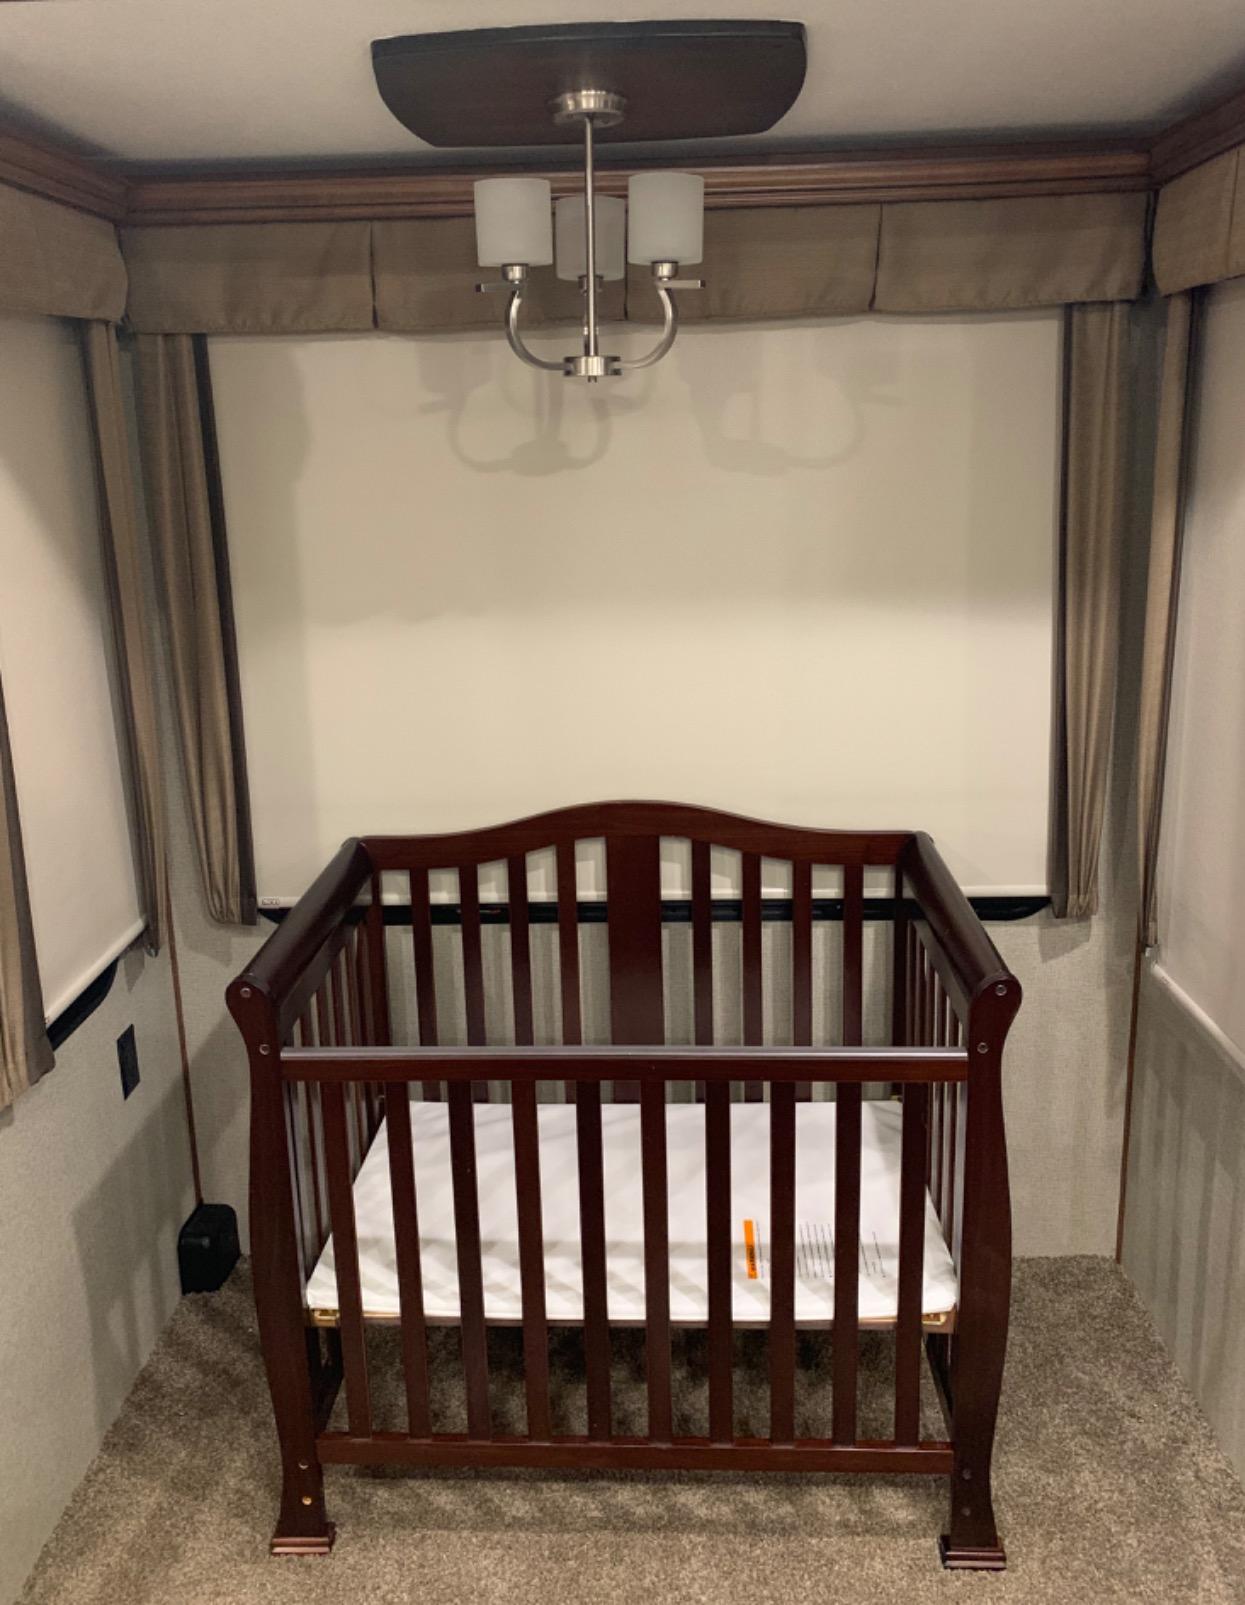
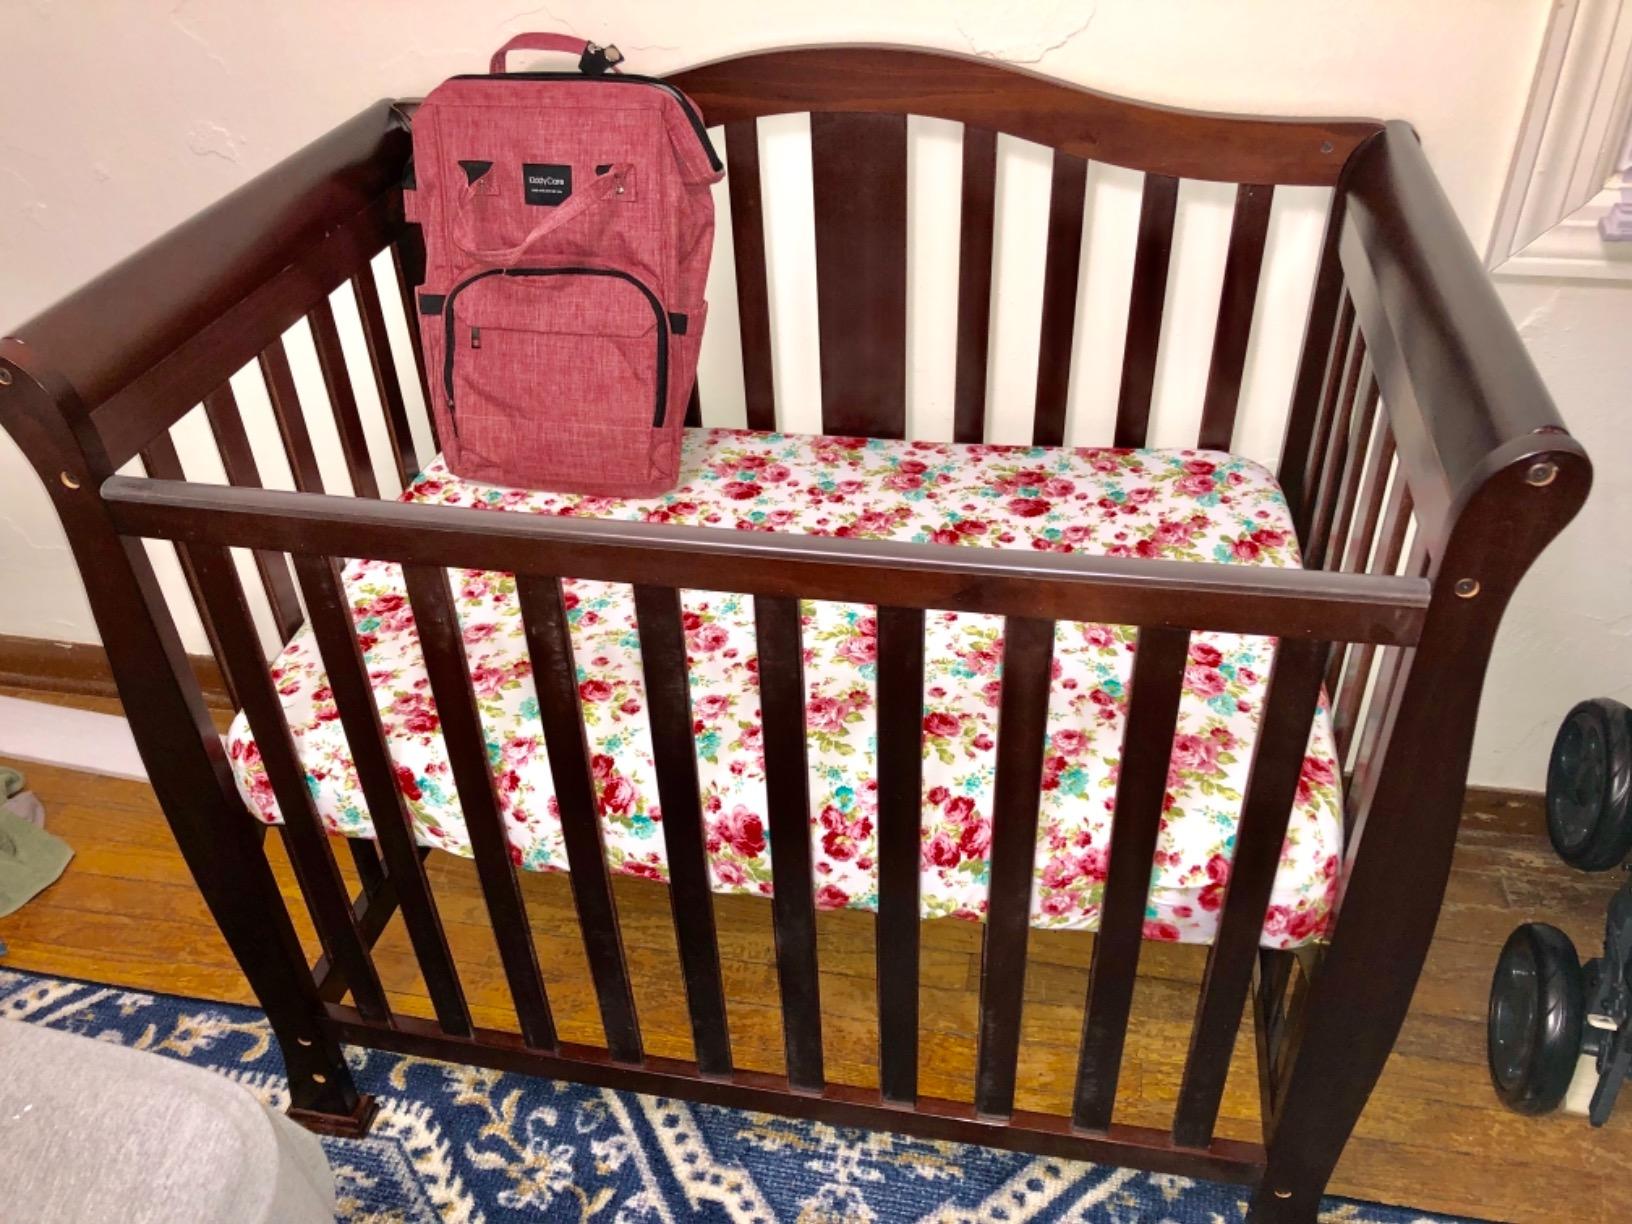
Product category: products_crib
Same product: yes